Smoke Signal Broadcasting

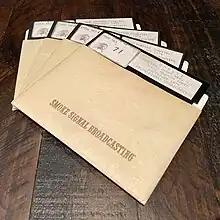
Stack of Smoke Signal software on 5.25-inch floppy disks, including OS-68

Besides hardware, Smoke Signal also sold numerous software titles for use with their own OS-68. The company's software division was helmed by Roger Embree, who also developed OS-68. Smoke Signal's broad selection of software won the company first place in sales against other SS-50 disk drive systems, due in part to their preference for licensing software from other companies for resale with Smoke Signal's trademarks. However, by 1982, the software division was a weak spot for Smoke Signal, and the company pushed the responsibility of providing software to its 120 dealers. Smoke Signal required these dealers to join an exchange in which they received a monthly newsletter listing the other dealers' software titles. Dealers could acquire titles through direct contact with each other. This exchange was managed by Deborah Conrad and ran on Smoke Signal's in-house MicroCobol database management system. According to Conrad, this system was intended to lessen the burden of software development on the dealers, allowing them to focus on marketing computers. In practice, however, this had the opposite effect.